Chatham House

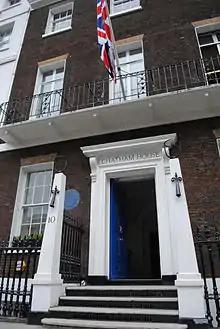
Entrance to Chatham House in 2012

The Royal Institute of International Affairs, also known as Chatham House, is a British think tank based in London, England. Its stated mission is "to help governments and societies build a sustainably secure, prosperous, and just world." It is the originator of the Chatham House Rule, which has drawn criticism for enabling elites to shape policy debates behind closed doors.